Plinth Assemblage

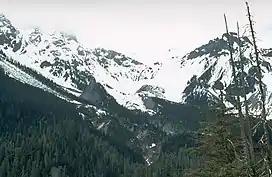
The northeastern flank of Plinth Peak displaying rocks of the Plinth Assemblage. Also shown is the inconspicuous ice and debris covered Bridge River Vent crater in the middle of the photo.

The Plinth Assemblage, also known as the Plinth Formation, is an accreted terrane of igneous rocks in southwestern British Columbia, Canada, located just north of the Lillooet River and on the northern flank of the Mount Meager massif. It is named after Plinth Peak, a peak made of Plinth Assemblage rocks.